Thor: Ragnarok

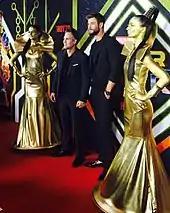
Mark Ruffalo (center left) and Chris Hemsworth (center right) at the Sydney premiere of "Thor: Ragnarok"

"Thor: Ragnarok" had its world premiere at the El Capitan Theatre in Hollywood, Los Angeles, on October 10, 2017, and its Australian premiere took place on October 13, on the Gold Coast. It was released in the United Kingdom on October 24, 2017, with additional international releases on October 25, and in Australia on October 26. The film was released in the United States and Canada on November 3, in 4,080 theaters, of which over 3,400 were 3D, 381 were IMAX and IMAX 3D, and 204 were D-Box. The film opened in 1,187 IMAX theaters globally, which was a November opening weekend record. It was originally scheduled for release on July 28, 2017. "Thor: Ragnarok" is part of Phase Three of the MCU.